Answer in natural language. Considering the relative positions, is Doorway above or below framed landscape painting with airship? Choose between the following options: below or above
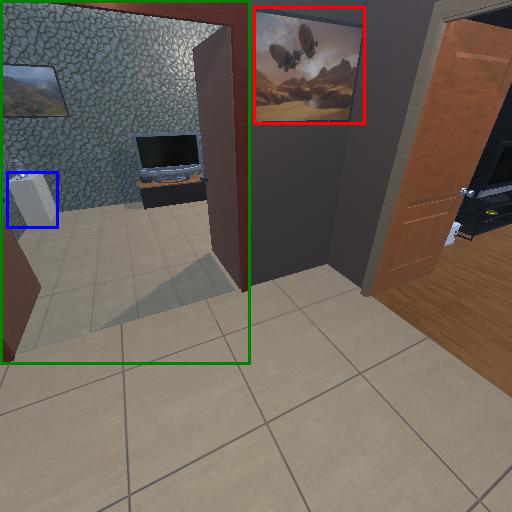
<answer>below</answer>